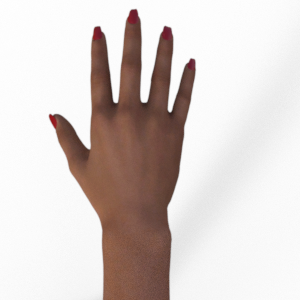
Label: paper